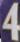
Number: 4